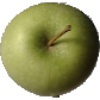
Label: Apple Granny Smith 1